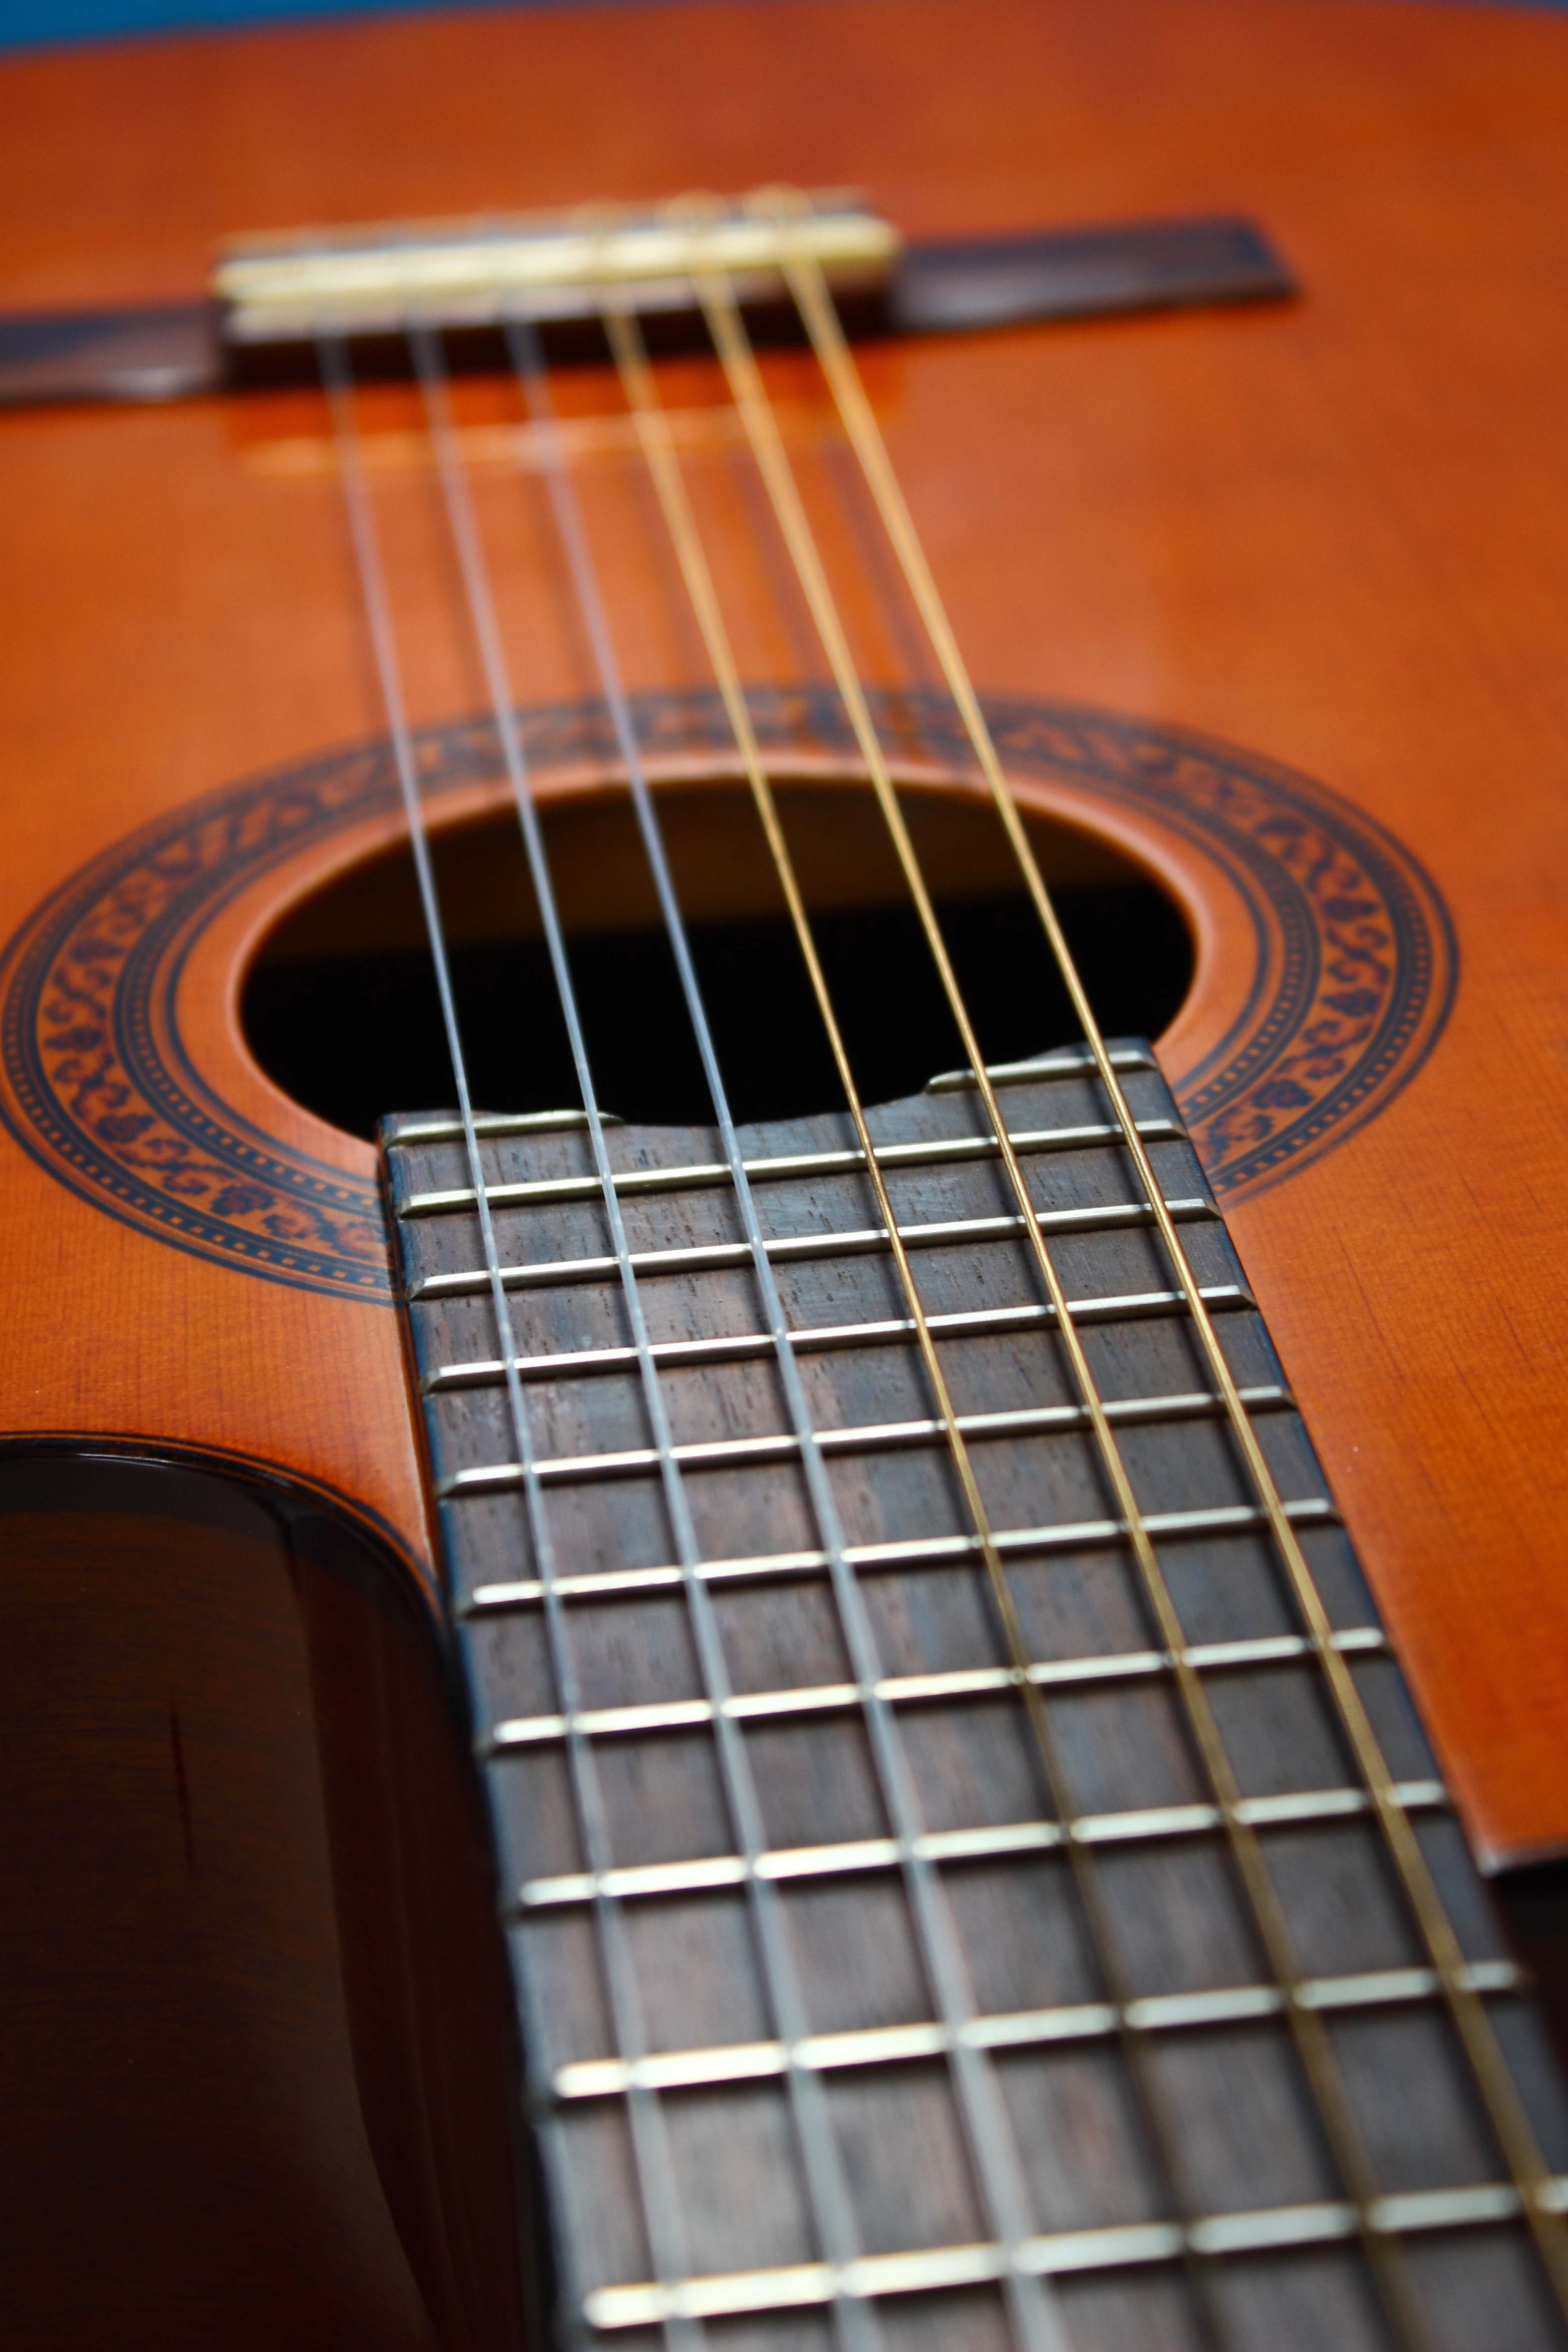
music, wood, guitar, acoustic guitar, instrument, musical instrument, musical, bassist, sound, ropes, bass guitar, string instrument, bowed string instrument, plucked string instruments, slide guitar, acoustic electric guitar